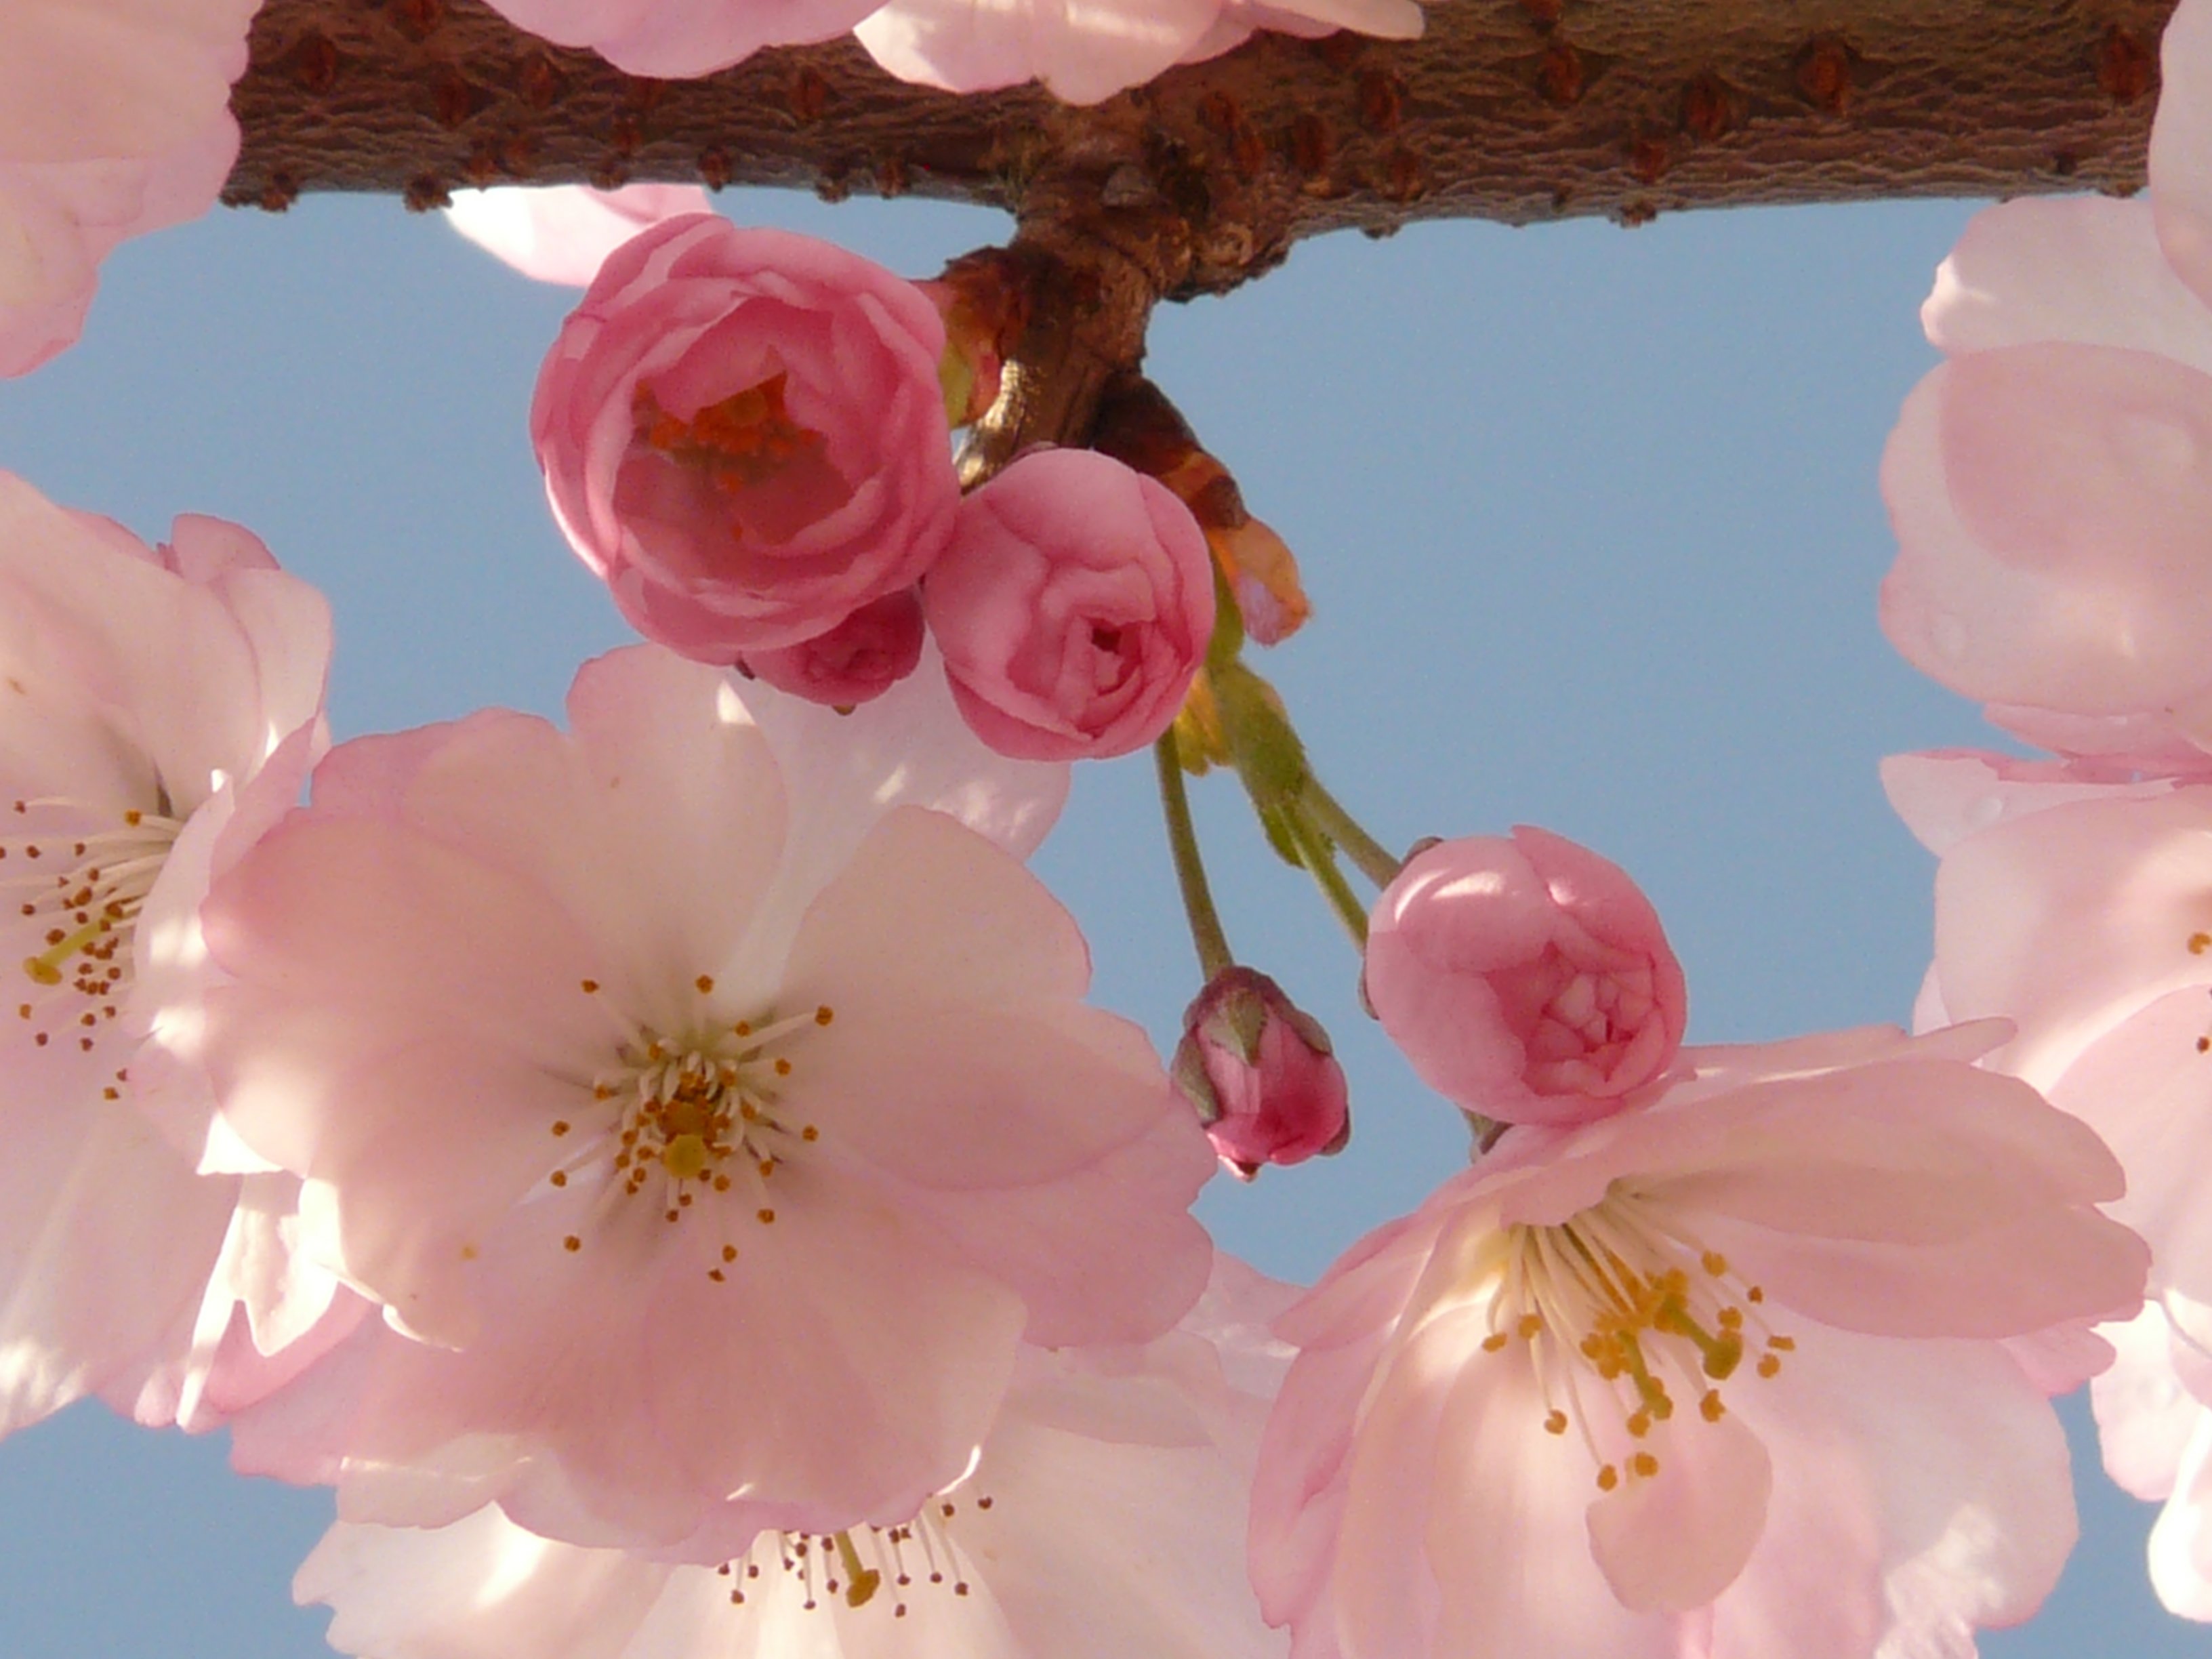
tree, branch, blossom, plant, flower, petal, bloom, spring, pink, cherry blossom, smell, ornamental plant, flowering plant, rose family, japanese cherry, prunus serrulata, japanese flowering cherry, ornamental cherry, oriental cherry, east asian cherry, land plant